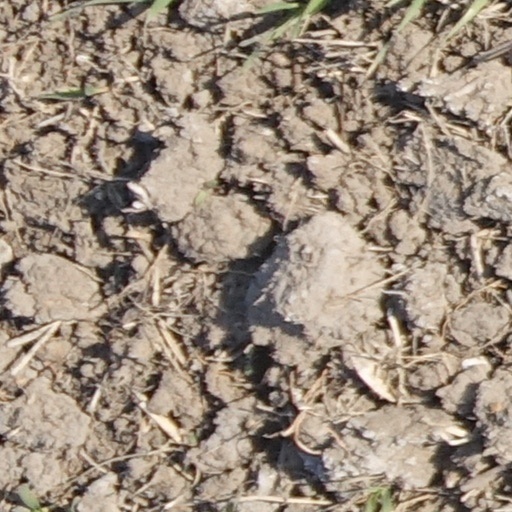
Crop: wheat